The Four Feathers (1929 film)

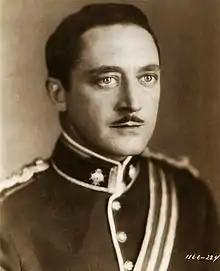
Theodore von Elzt in "The Four Feathers"

The musical score was composed by William Frederick Peters. The Paramount orchestra heard on the soundtrack was directed by Louis de Francesco while Max Terr supervised the recording.